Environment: real
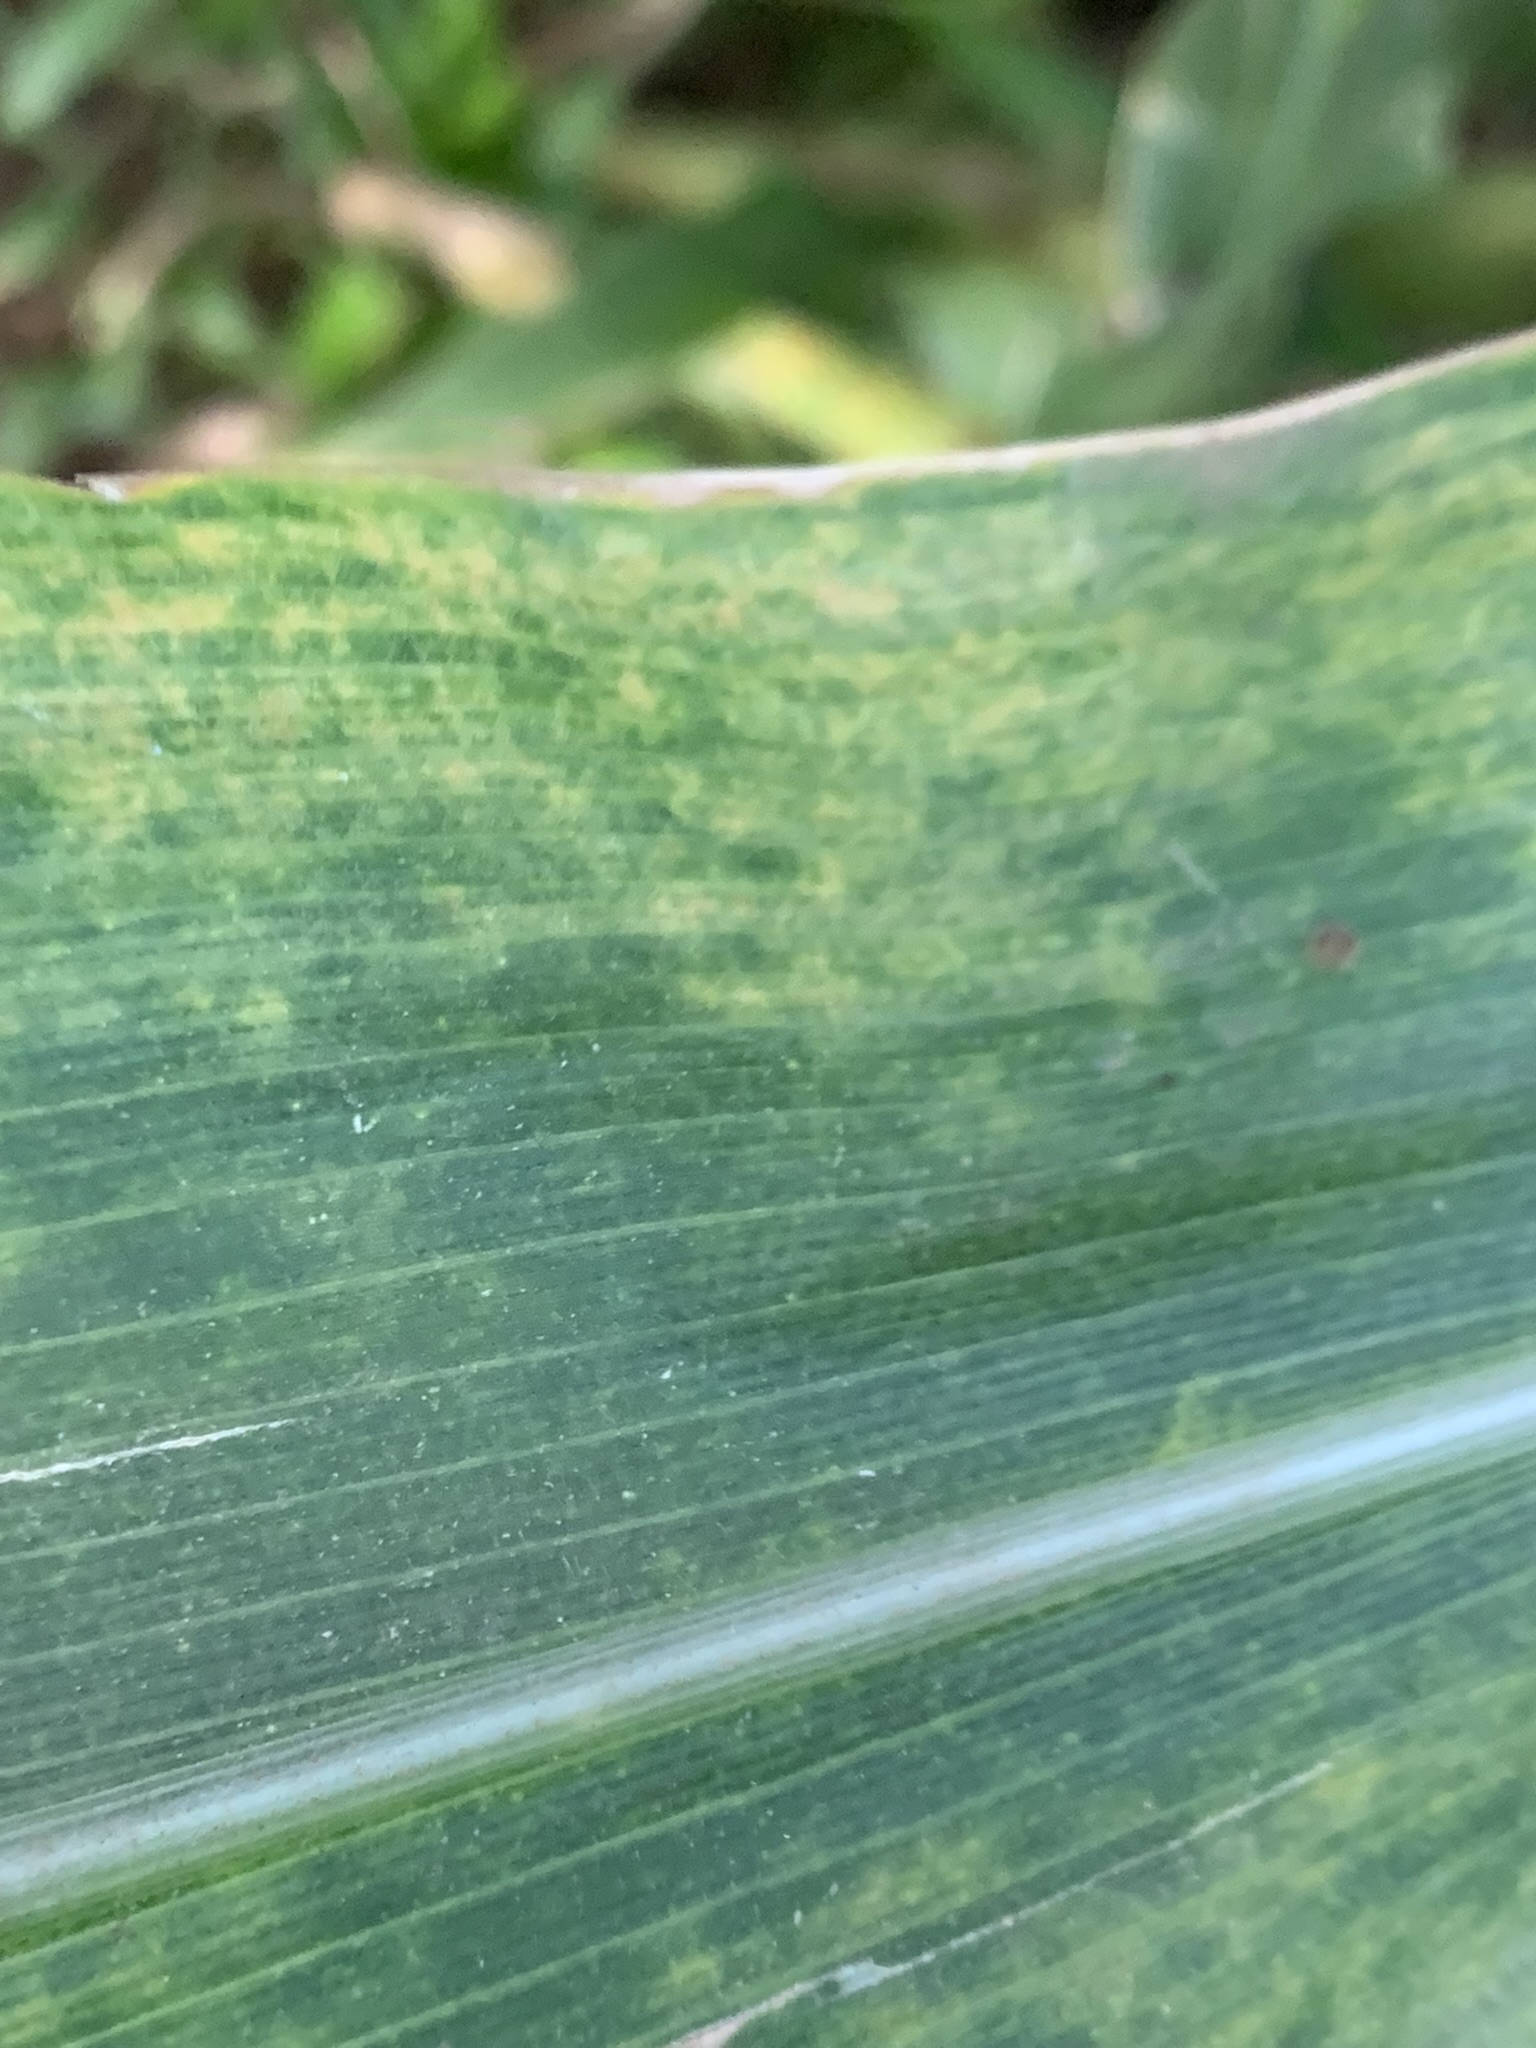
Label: lethal_necrosis